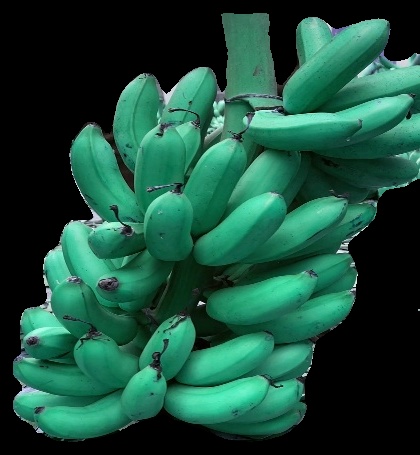
Variety: rasbale
Grade: grade1